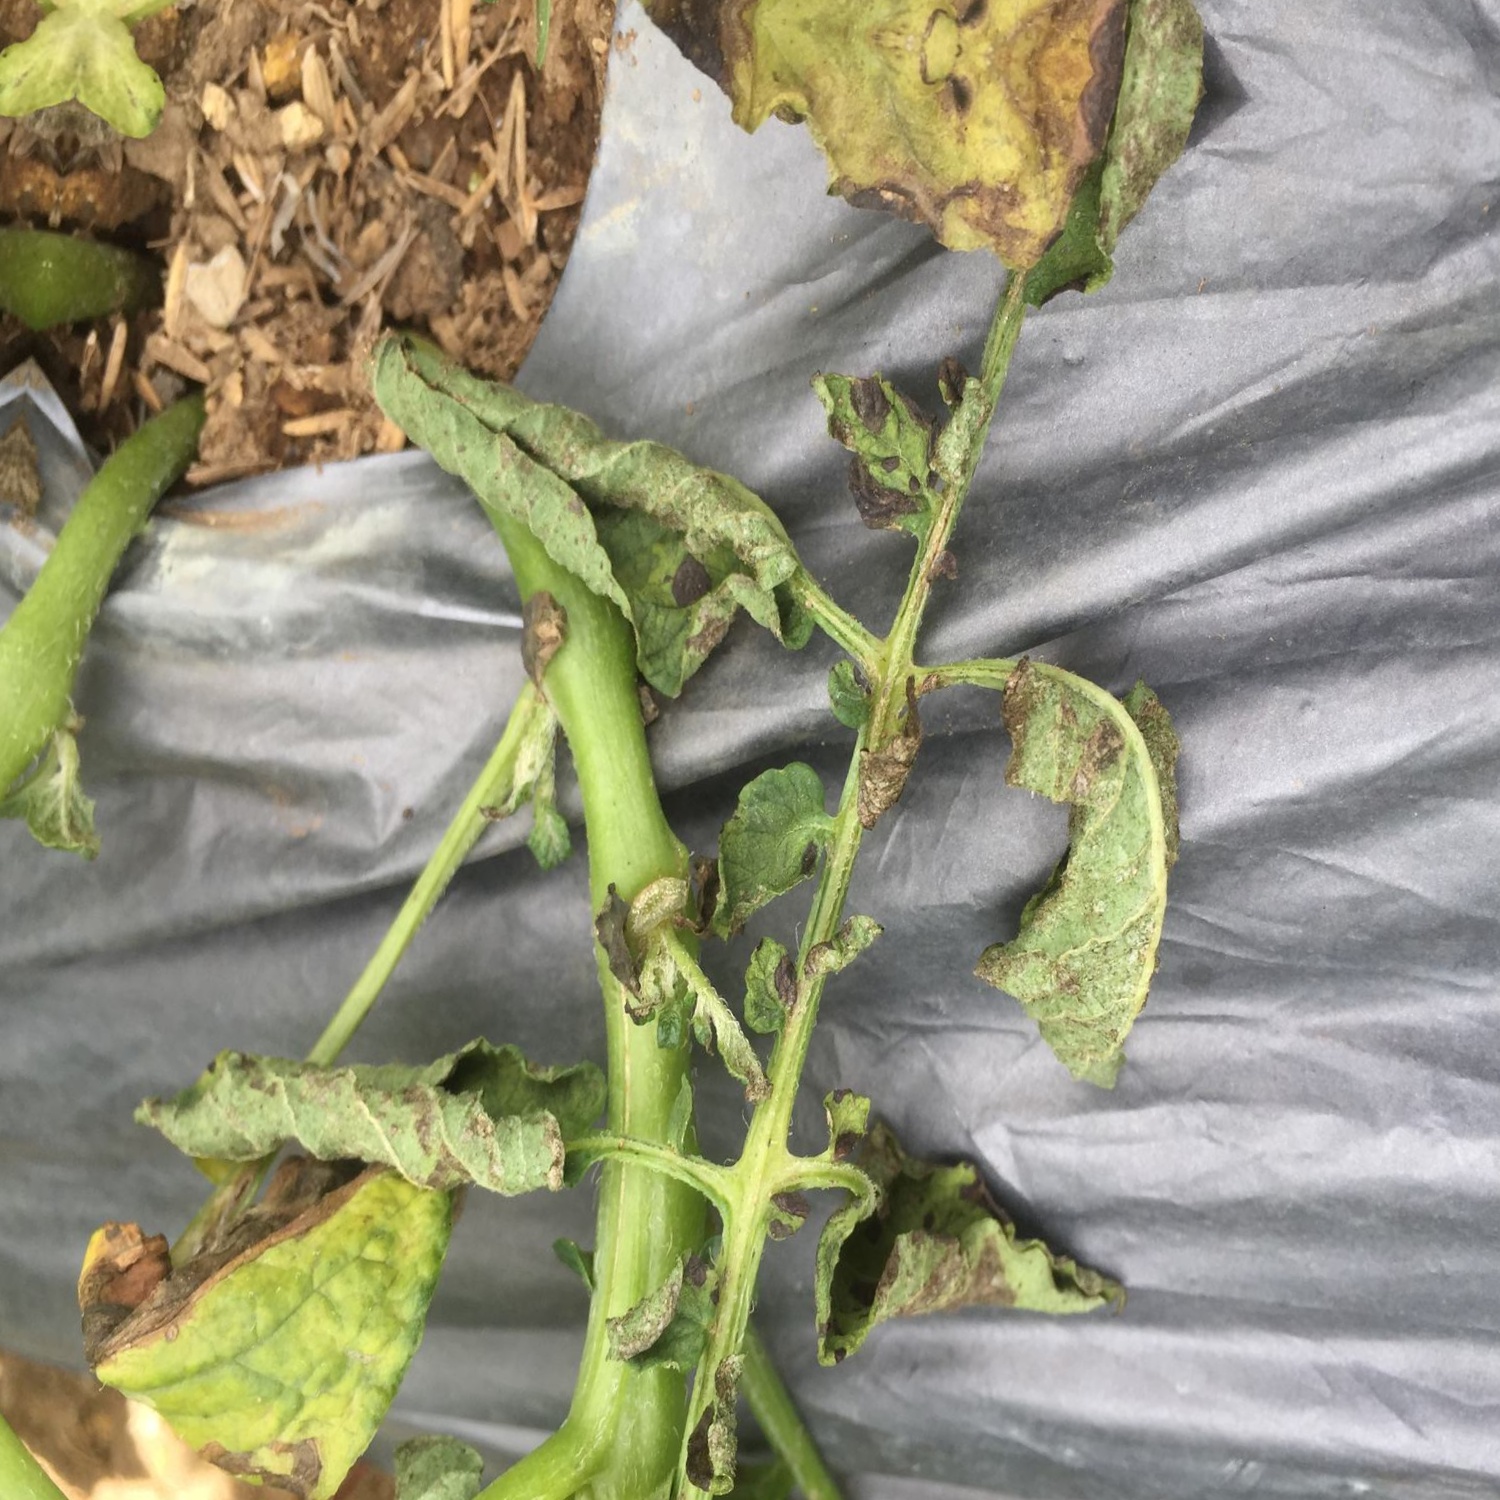
Etiqueta: Pudricion_Parda